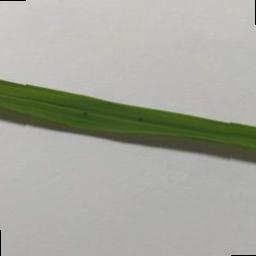
Label: Rice___Brown_Spot